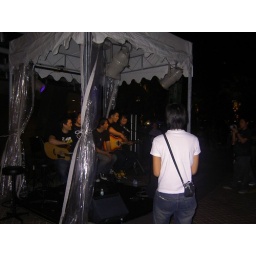
girl in white is the PR girl